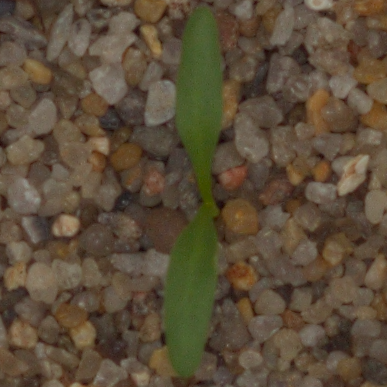
Label: sugar_beet